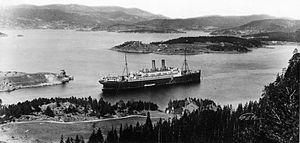
L'Arabic est un paquebot transatlantique britannique de la White Star Line, qui servait à l'origine la compagnie allemande Norddeutscher Lloyd sous le nom de Berlin. Mis en service en 1909, il est affecté durant ses cinq premières années à la ligne de Naples et Gênes à New York afin de transporter des immigrants italiens. Lorsque la Première Guerre mondiale éclate, il est réquisitionné et chargé de poser des mines. Rapidement à court de charbon, il est interné en Norvège durant la plus grande partie du conflit.